Bérénice (Magnard)

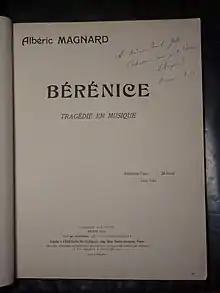

Bérénice is an opera in three acts by the French composer Albéric Magnard to his own libretto after the tragedy of the same name by Racine. It was first performed at the Paris Opéra-Comique on 15 December 1911. The work received only nine performances at the Salle Favart in its first 40 years.